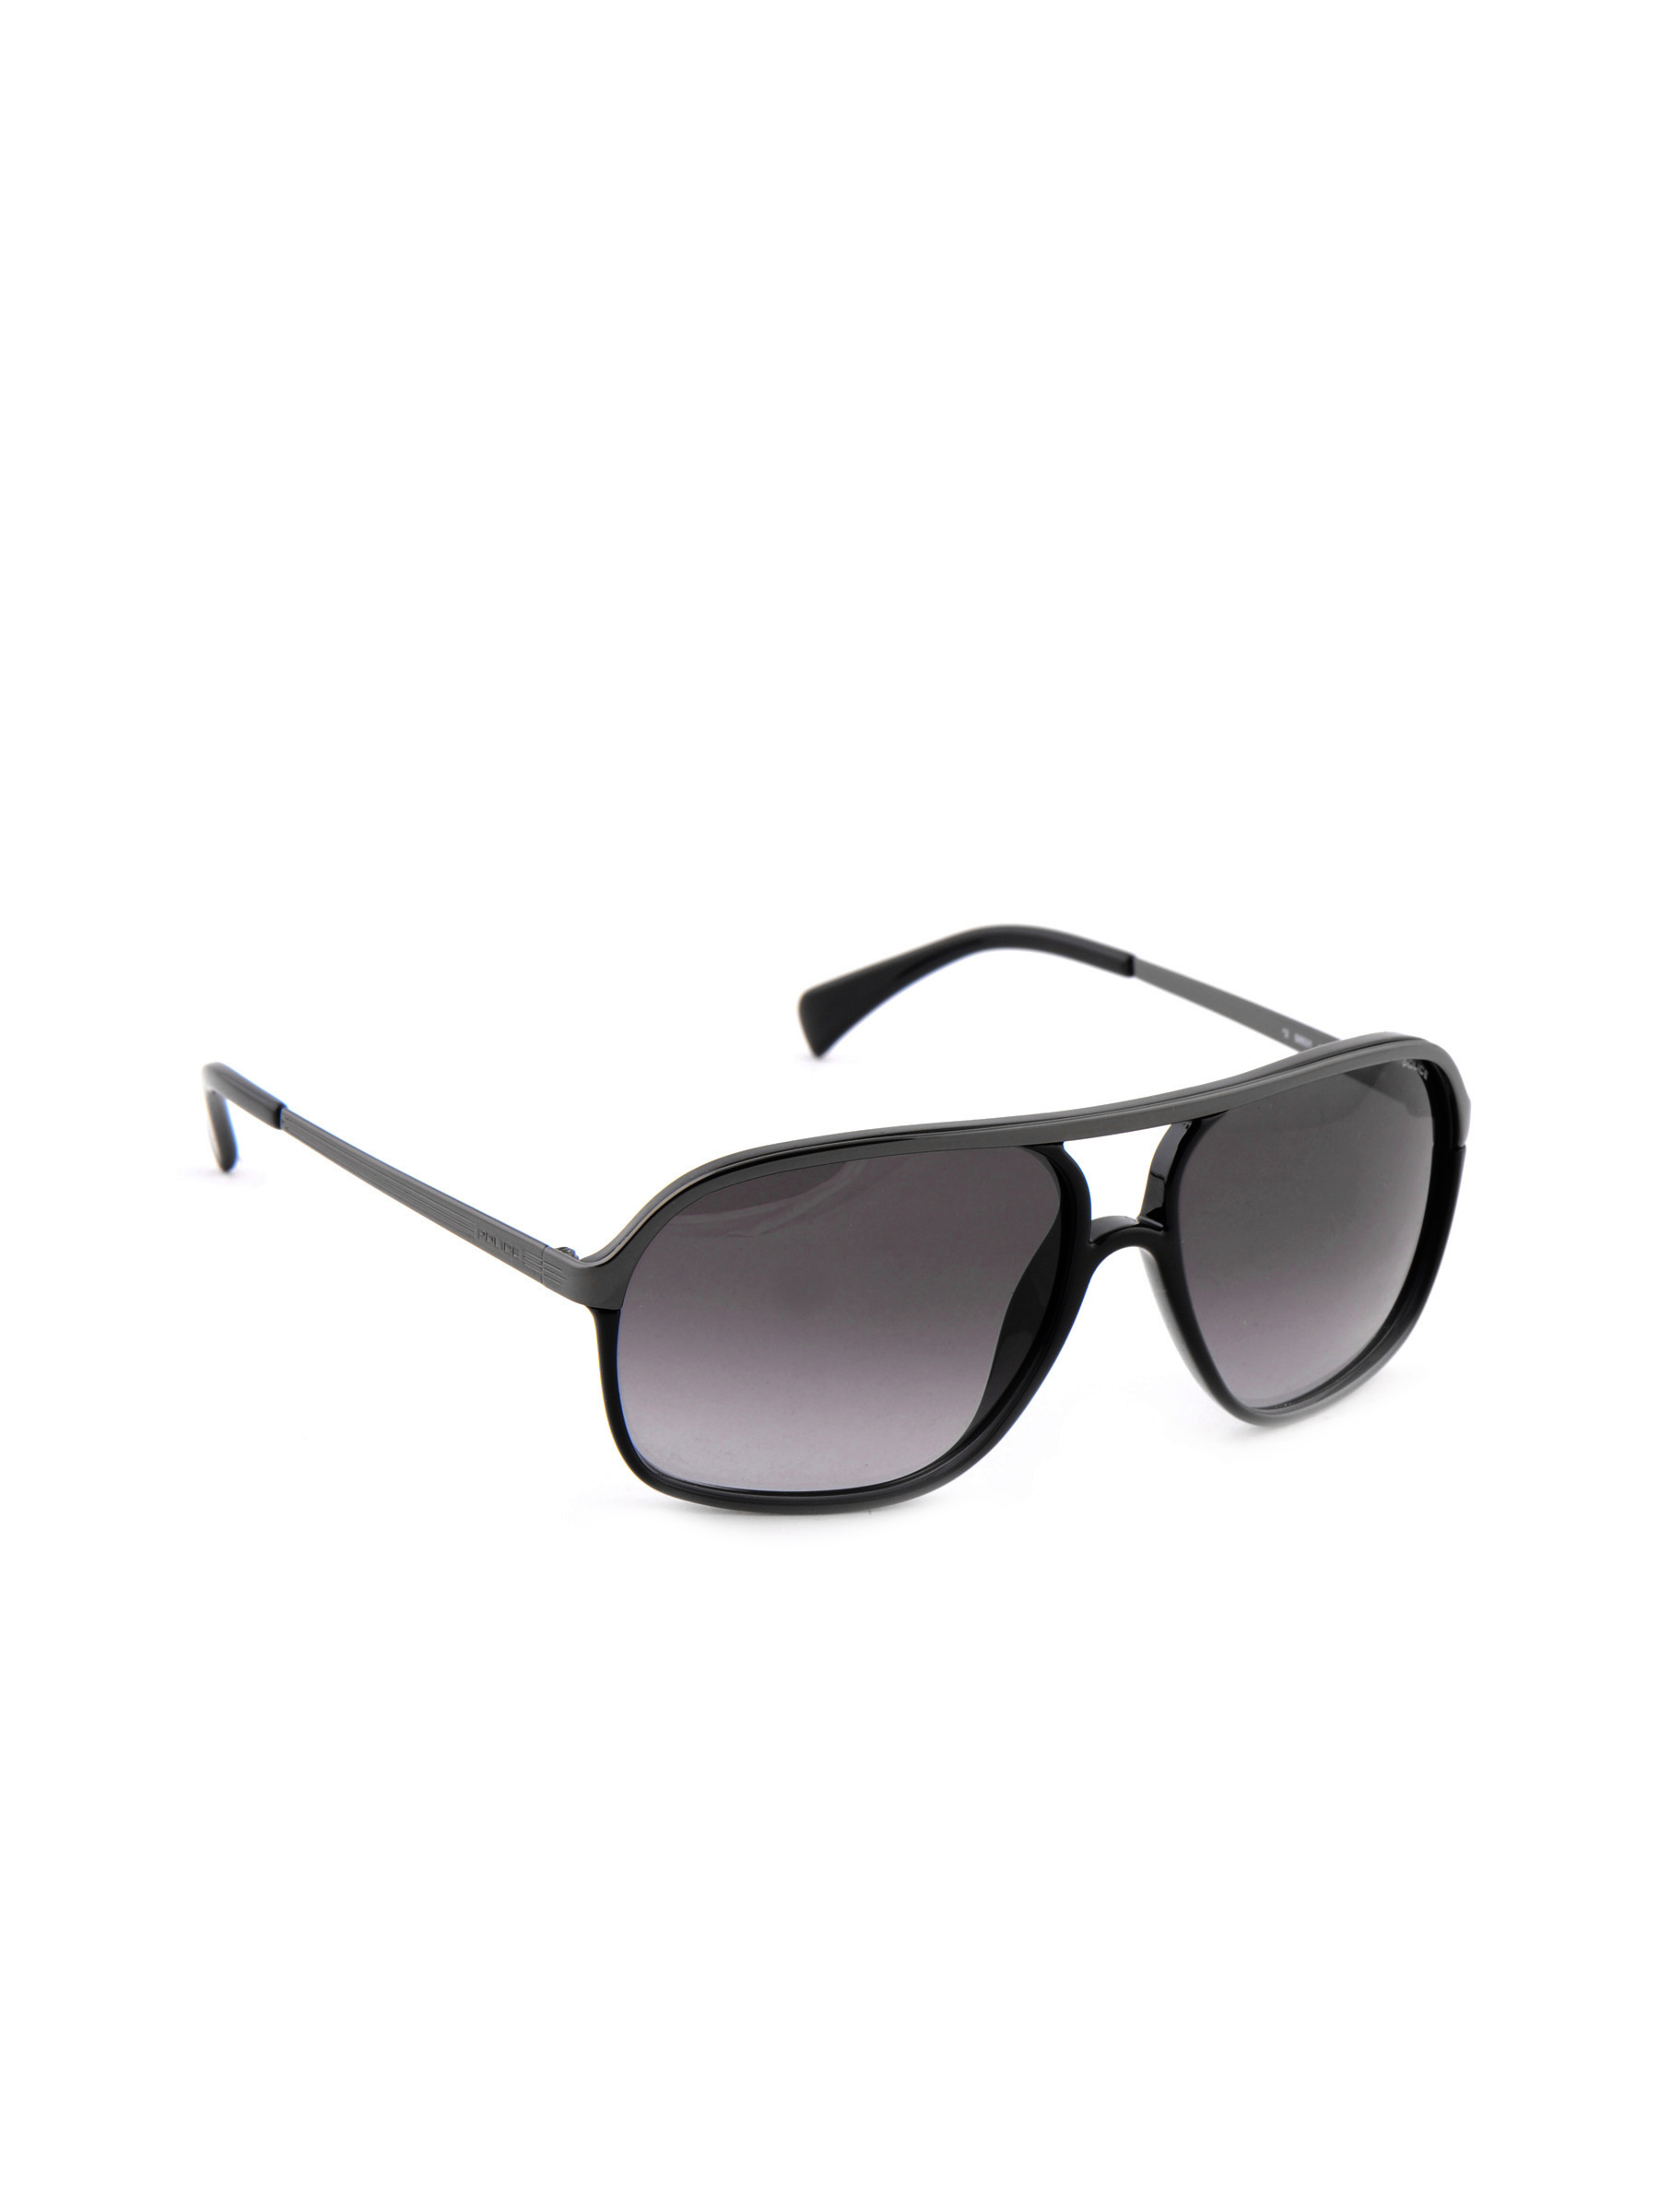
Police Unisex Casual Black Sunglasses
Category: Accessories / Eyewear / Sunglasses
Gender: Unisex
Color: Black
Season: Winter 2016
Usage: Casual